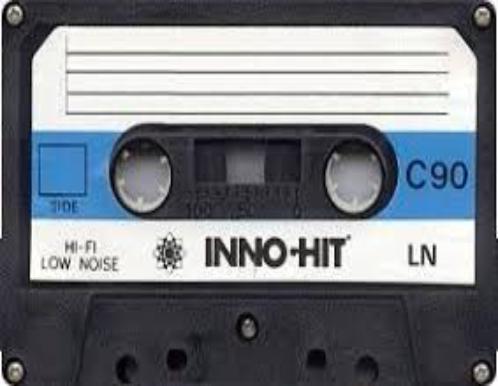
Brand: Inno Hit
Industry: Electronic